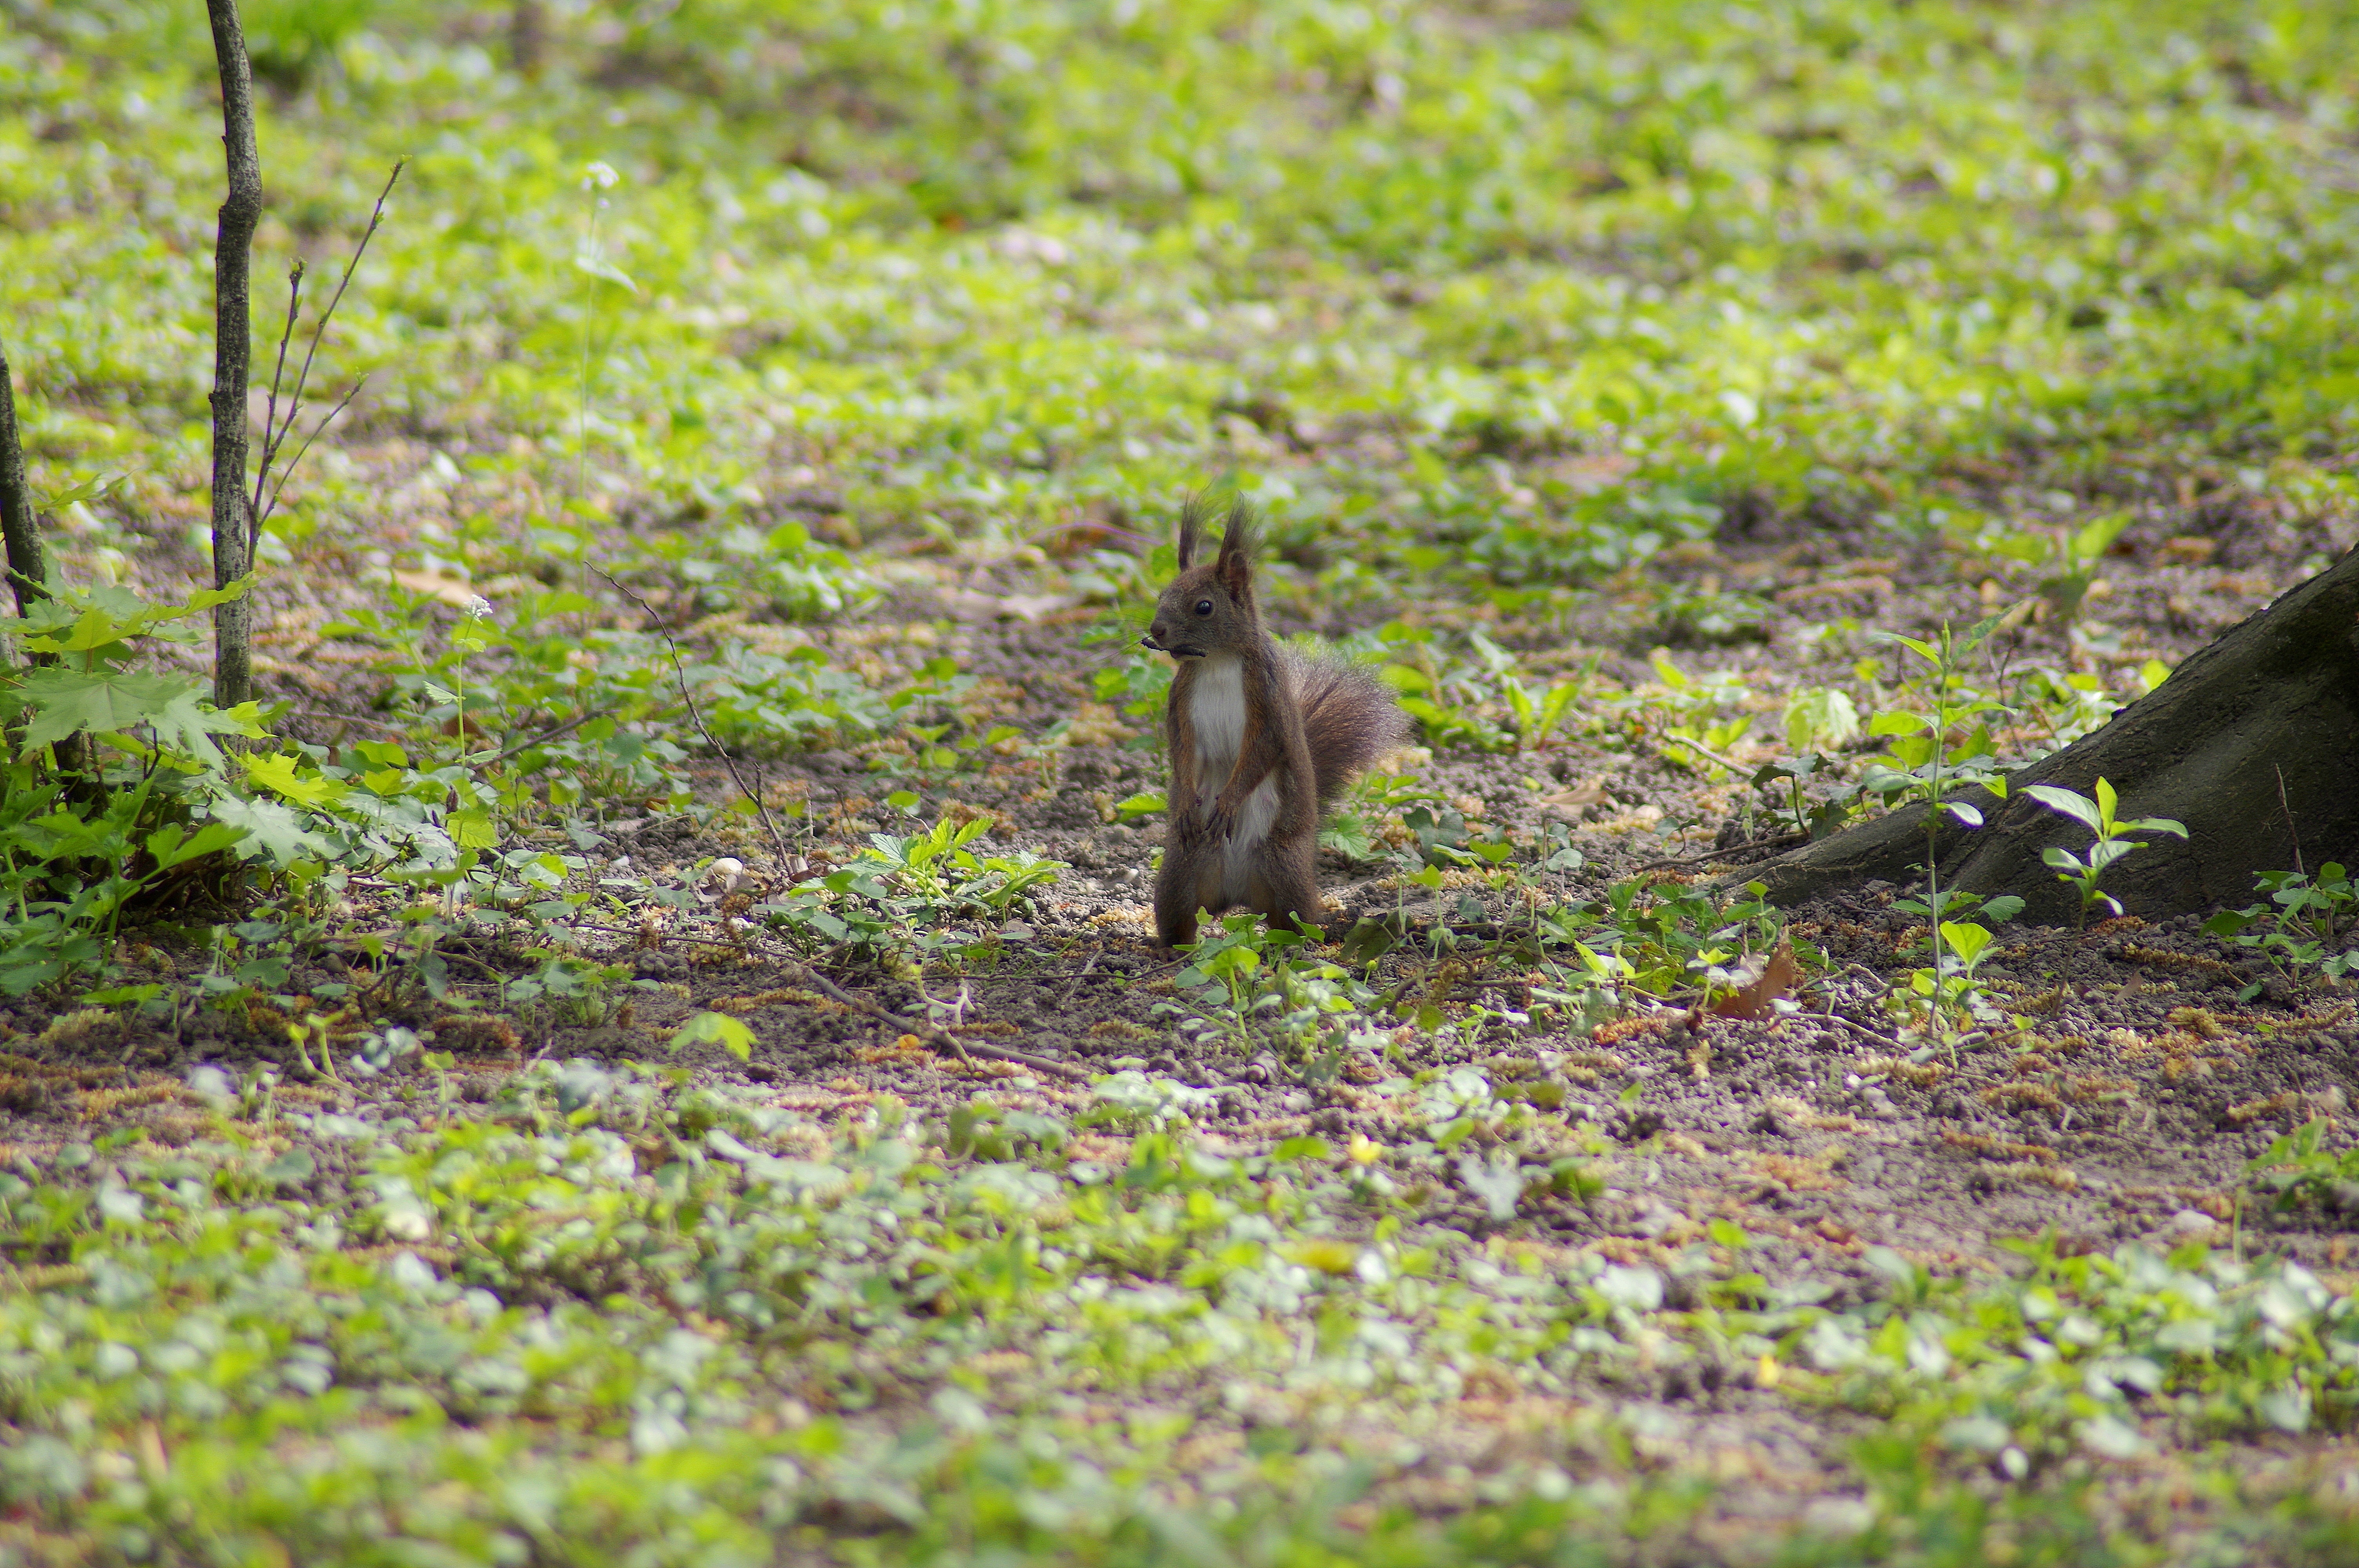
tree, nature, forest, grass, sweet, leaf, flower, animal, wildlife, green, jungle, autumn, mammal, squirrel, fauna, little, funny, woodland, habitat, adorable, natural environment